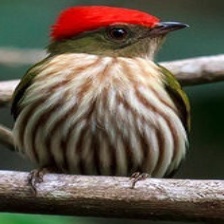
Species: STRIPPED MANAKIN
Scientific name: MACHAEROPTERUS REGULUS